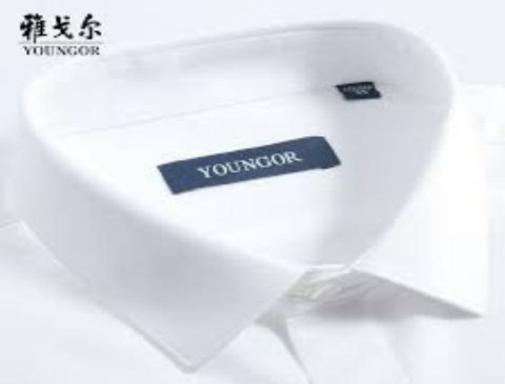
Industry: Clothes